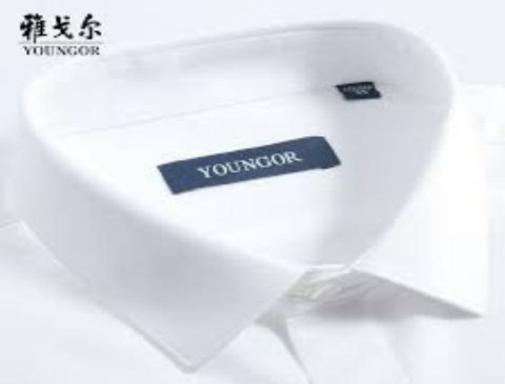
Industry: Clothes